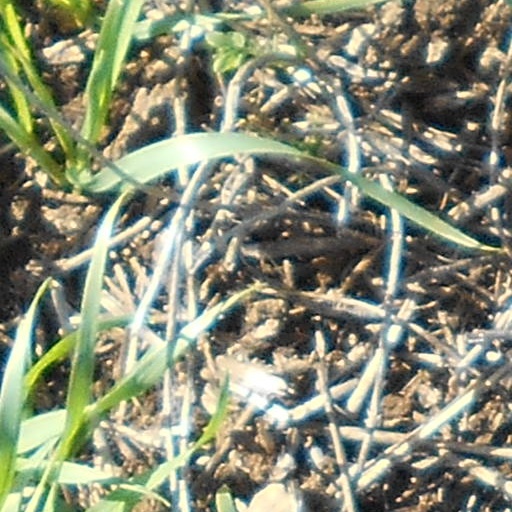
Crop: wheat